The Third Kiss (1919 film)

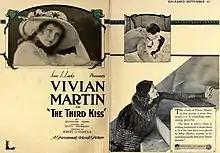
Ad for film

The Third Kiss is a lost 1919 American silent comedy film directed by Robert G. Vignola, written by Edith M. Kennedy and Heliodore Tenno, and starring Vivian Martin, Harrison Ford, Robert Ellis, Kathleen Kirkham, Thomas Persse, Edna Mae Cooper, and Jane Keckley. It was released on September 14, 1919, by Paramount Pictures.